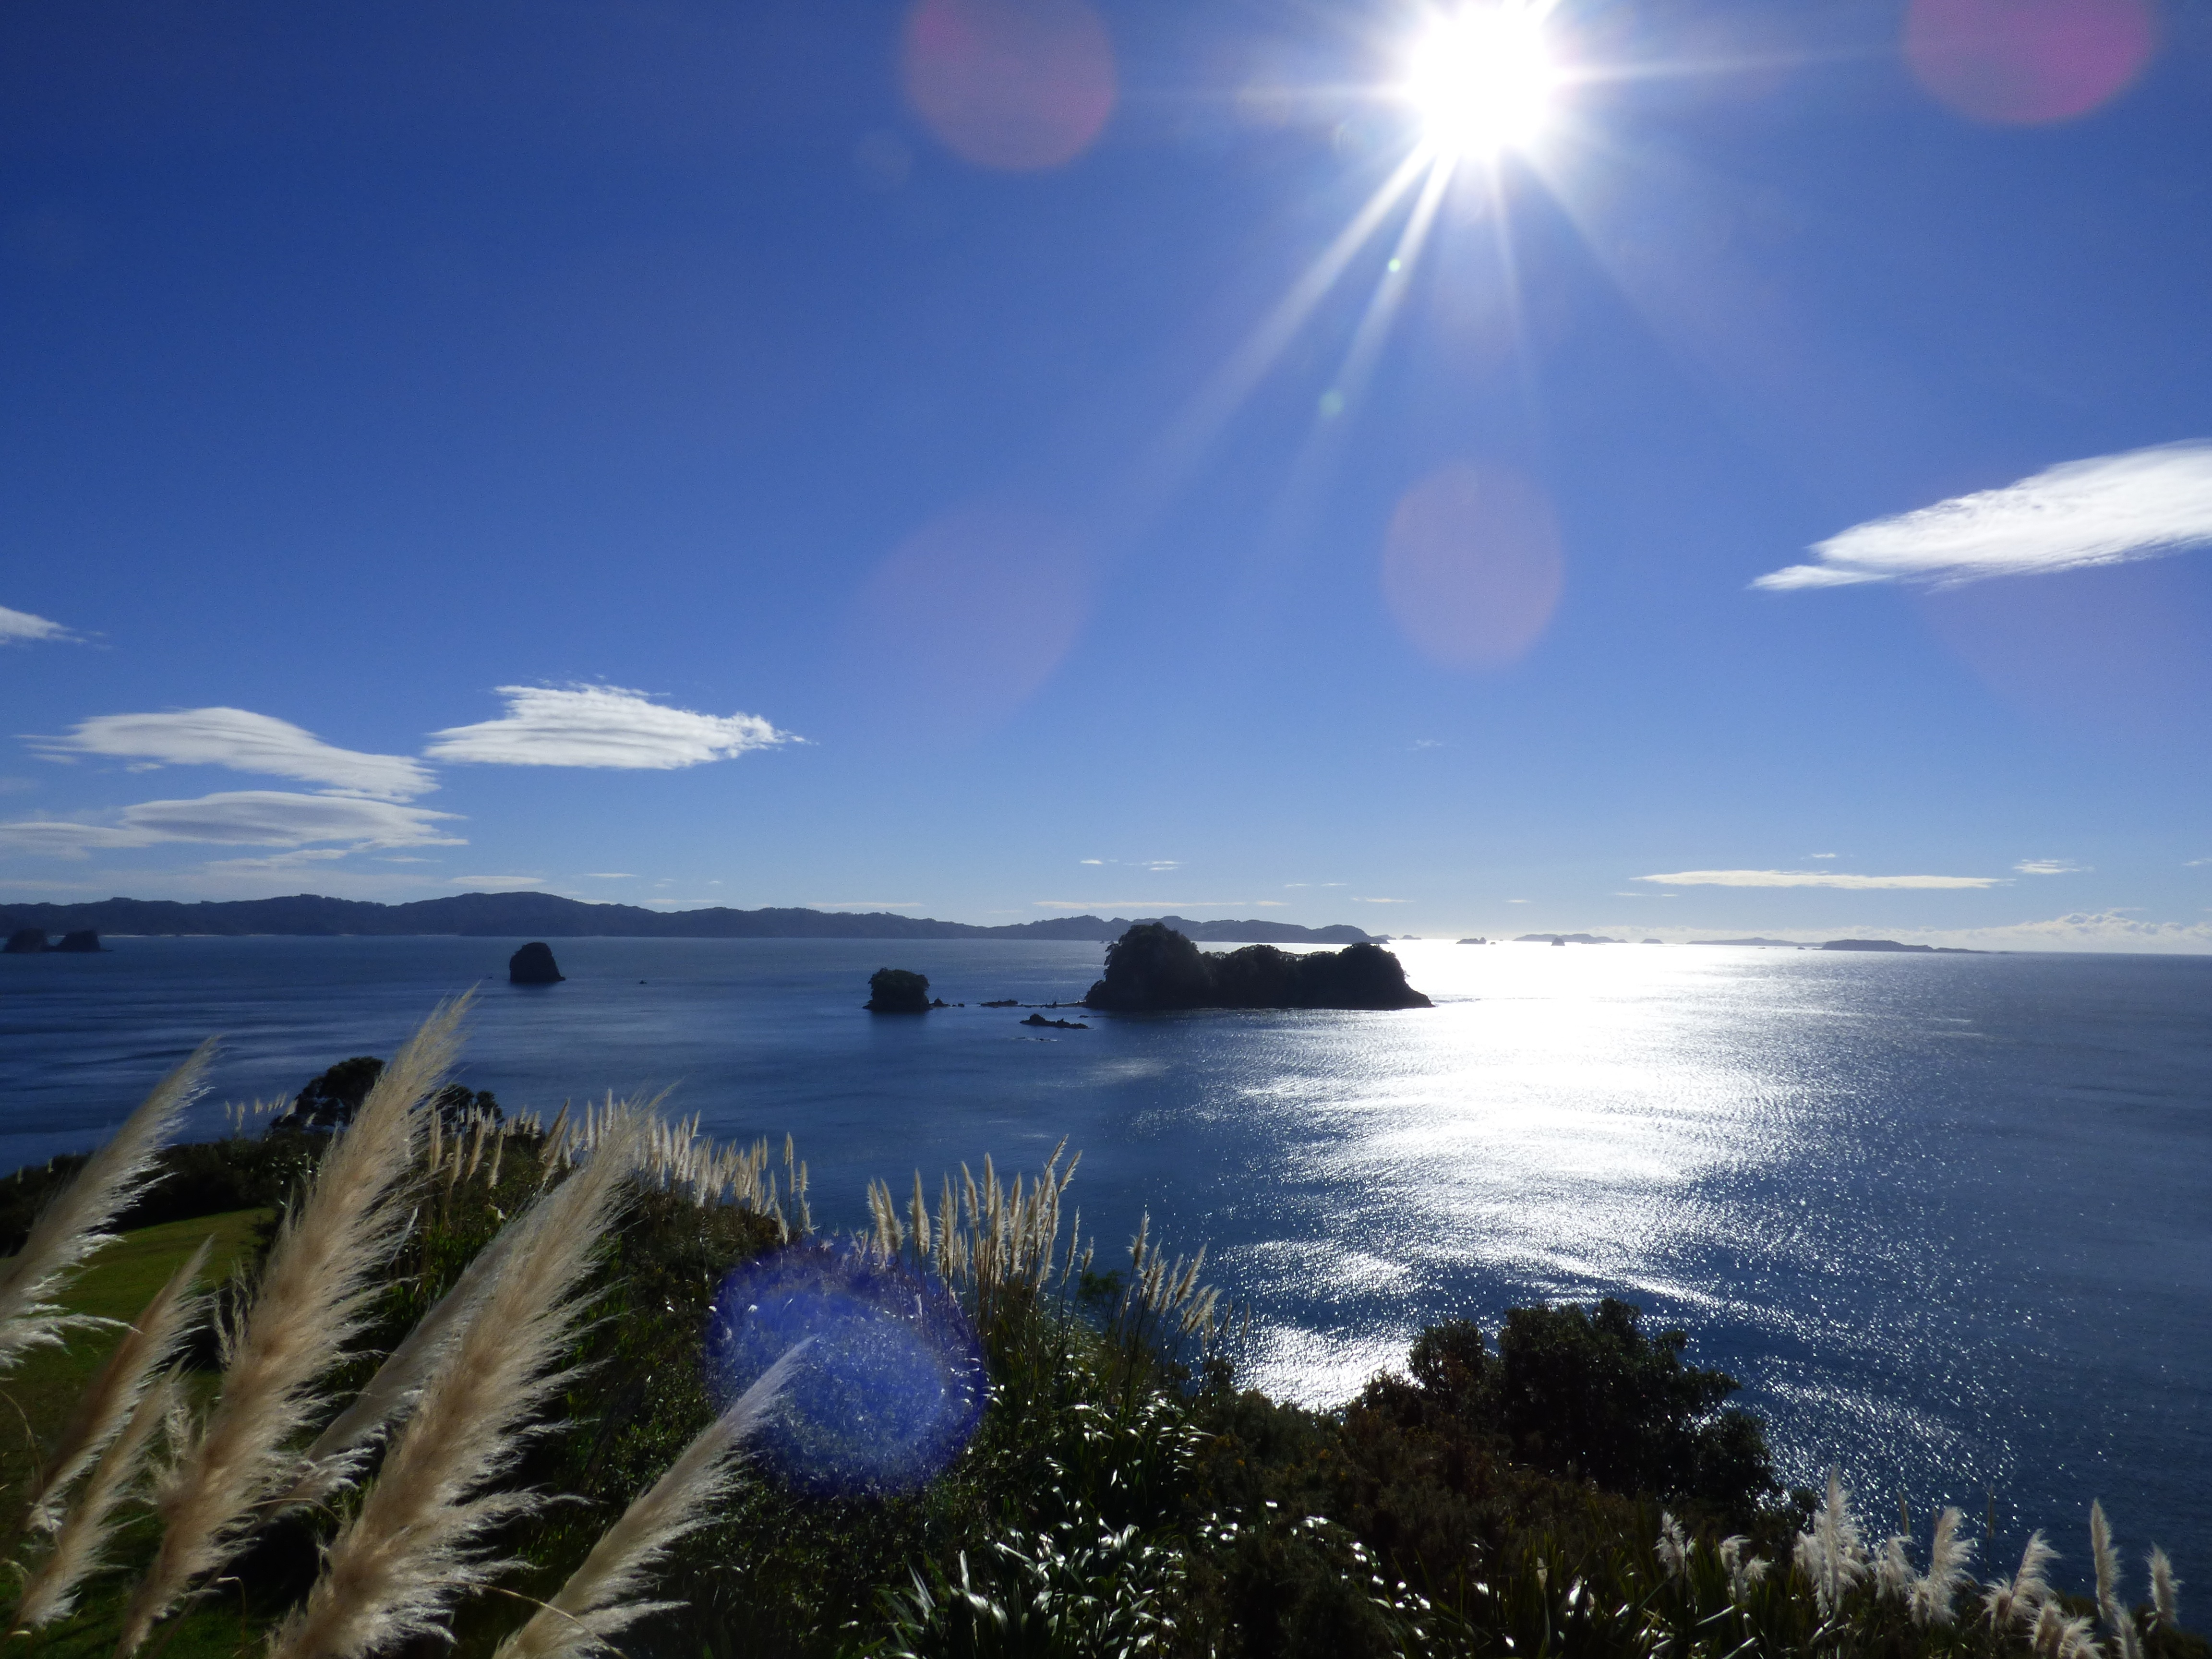
beach, sea, coast, nature, ocean, horizon, cloud, sky, sun, sunrise, sunset, sunlight, morning, shore, wave, dawn, summer, dusk, evening, reflection, bay, terrain, body of water, cape